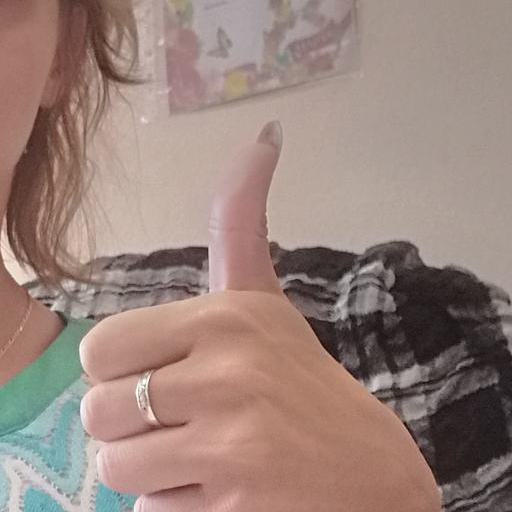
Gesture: like